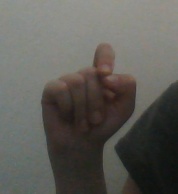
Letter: fa